Byzantine Empire under the Heraclian dynasty

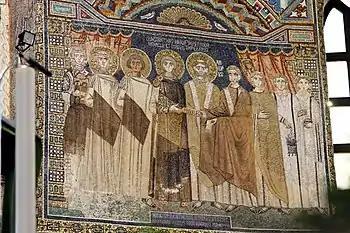
Mosaic of Constantine IV (center) with his co-emperors Heraclius, Tiberius and Justinian II to his right.

The beginning of Justinian's reign continued the successes his father had enjoyed against the Arab invaders. Campaigning into Armenia, Georgia and even Syria, he was able to enforce a renewal of a peace treaty signed by his father and the Caliph. With the wars in the east favorably concluded, Justinian II turned his attention to the west where he sent an expedition against the Slavs between 688 and 689. His success in the west was crowned with a triumphant entry into Thessalonika, the second city of the Empire.